Tirukkural translations into Gujarati

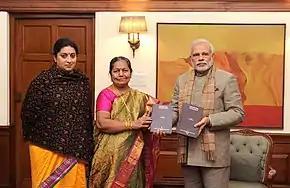
Indian Prime Minister Narendra Modi releasing a Gujarati translation of the Kural in 2015

The Kural remained unknown to the people of Gujarat during the medieval period as none has made any reference to the work in their writings. The Kural became more known to Gujarati people during the period of the Indian Independence movement after Mahatma Gandhi frequently made reference to the work in his speeches, after he was introduced to it by Leo Tolstoy.